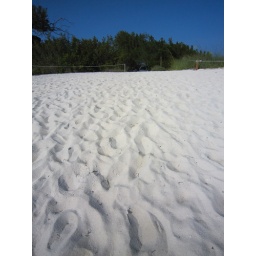
my campsite was just over the hill from the beach on this side of the vegetation